Kyrylo Stetsenko

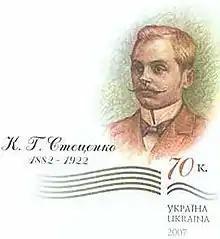
Stetsenko featured on a Ukrainian postage stamp.

In 1982 in celebration of the 100th anniversary of Kyrylo Stetsenko's birth, Stetsenko's house in Vepryk was transformed into a museum of the composer, with an exhibition of what was in there during his life. Besides this, the church where the composer worked was also revived. Stetsenko's grave was fancied up with a large stone monument to the composer placed next to it.